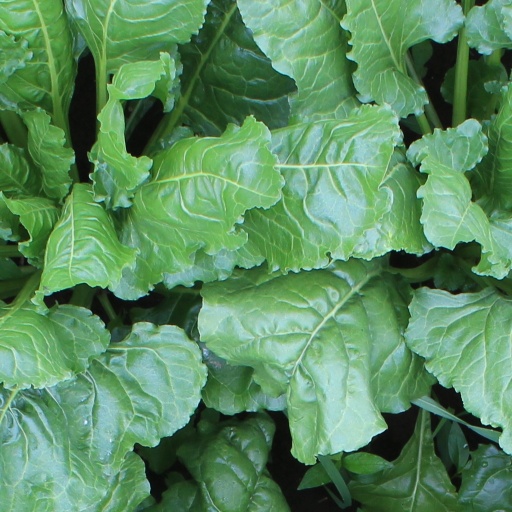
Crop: sugar beet